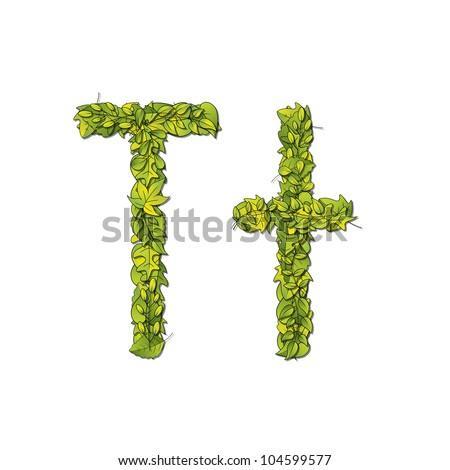
leafy storybook font depicting a letter t in upper and lower case .